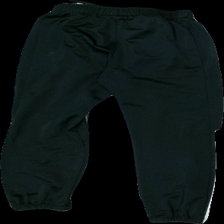
View: back
Type: Trousers
Category: Children
Brand: Not in the list
Brand text on label: Active sport
Colors: Black, White
Material: unknown
Pattern: Other
Cut: Regular
Size: 134
Season: All
Stains: Major
Holes: Major
Damage: stains
Damage location: middle right
Damage 2: hole
Damage 2 location: middle right
Damage 3: hole
Damage 3 location: middle left
Price range: <50
Recommended usage: Export
Description: black trousers with details